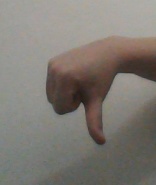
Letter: waw